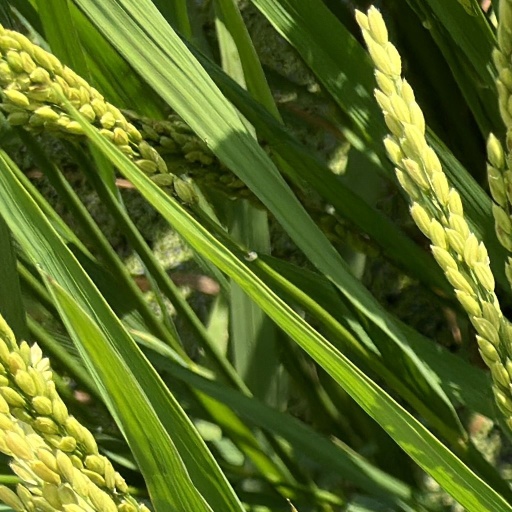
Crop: rice